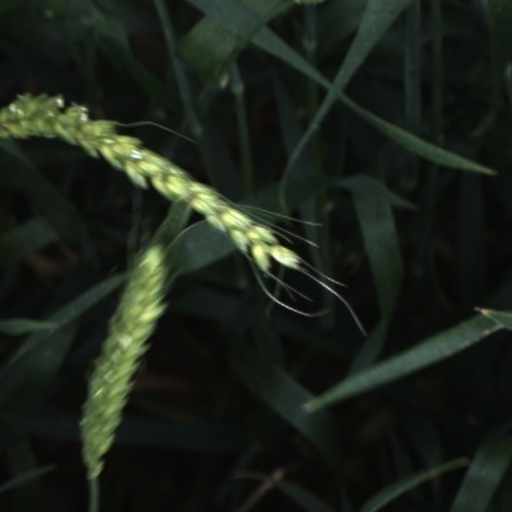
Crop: wheat